Semarak

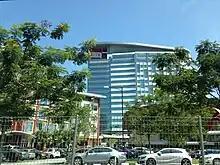
Menara Razak at the Kuala Lumpur campus of Universiti Teknologi Malaysia

Semarak or Jalan Sultan Yahya Petra (formerly "Jalan Semarak" and firstly "Jalan Henry Gurney") is a main place in Kuala Lumpur. The Royal Malaysian Police Academy (PULAPOL) and Ministry of Defence Headquarters (Sri Pahlawan) is located here.